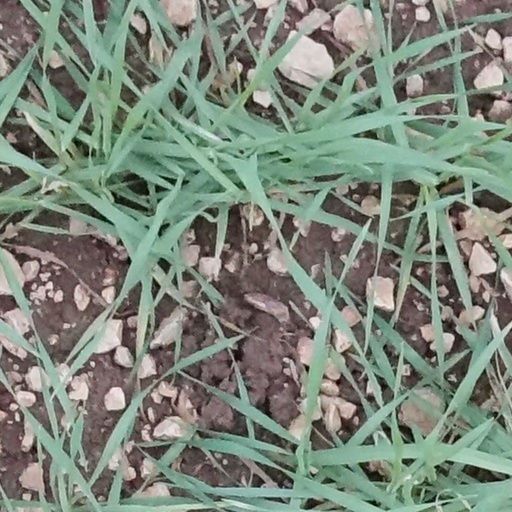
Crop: wheat